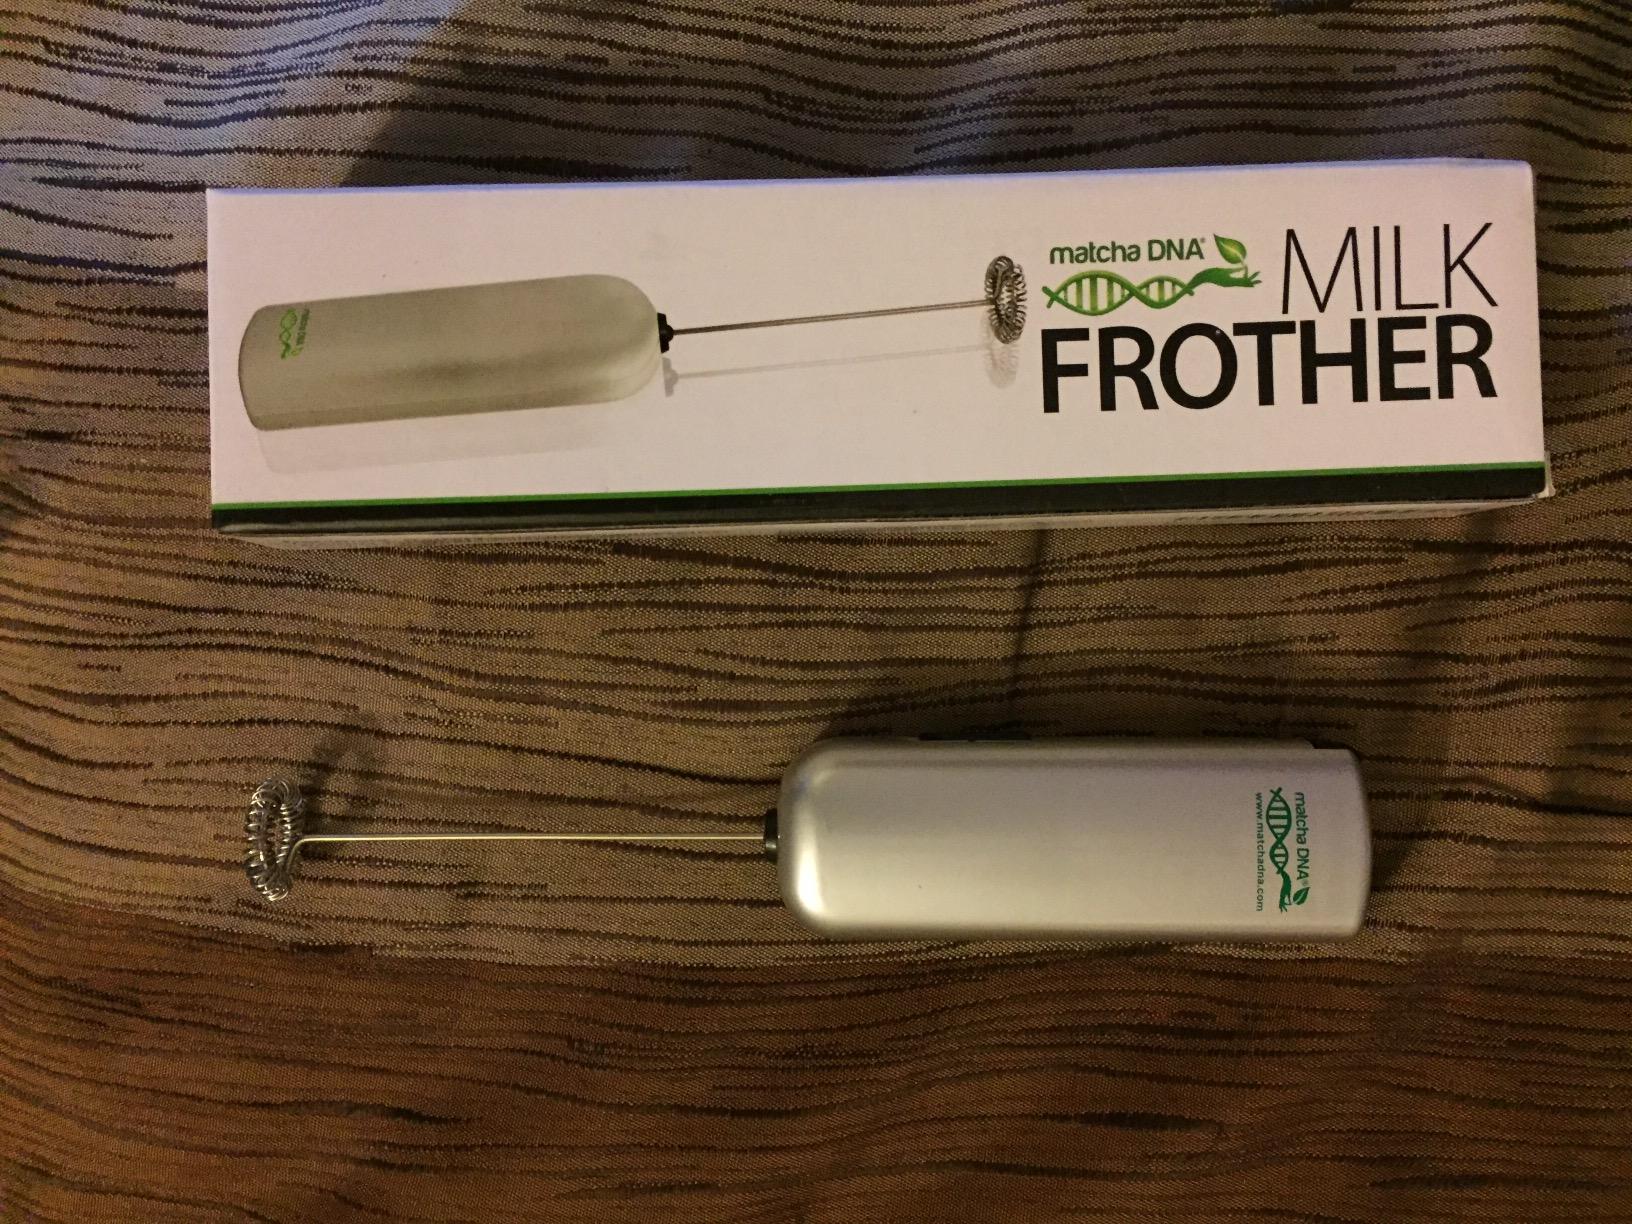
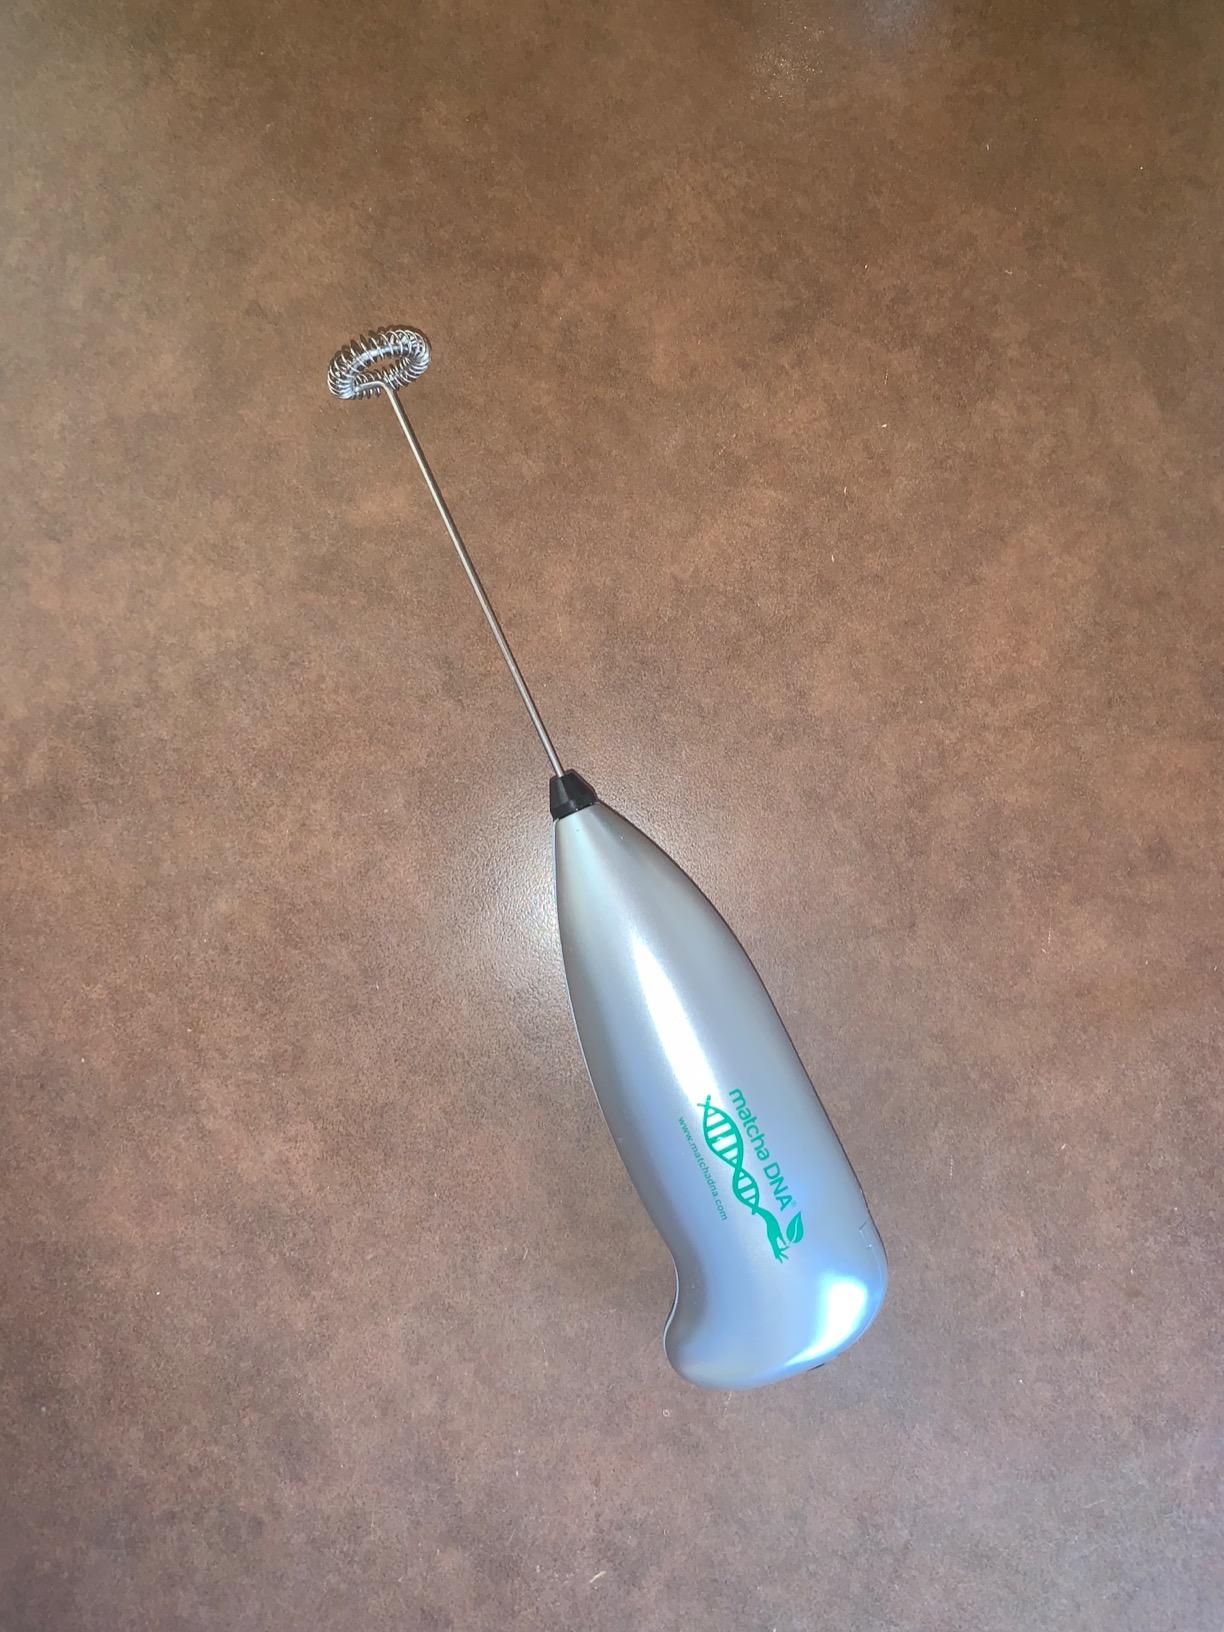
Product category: items_mixer
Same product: no